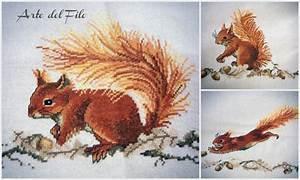
squirrel